Séamus Callanan

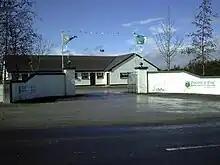
The Drom-Inch clubhouse.

On 23 August 2009, Callanan lined out in a second successive Mid Tipperary Championship final. He ended the game with a third winners' medal in four years after a 2-11 to 0-14 defeat of Upperchurch-Drombane. On 18 October 2009, Callanan lined out in a second Tipperary Senior Championship final. He scored two points, including a free, in the 0-14 to 0-05 defeat by Thurles Sarsfields.